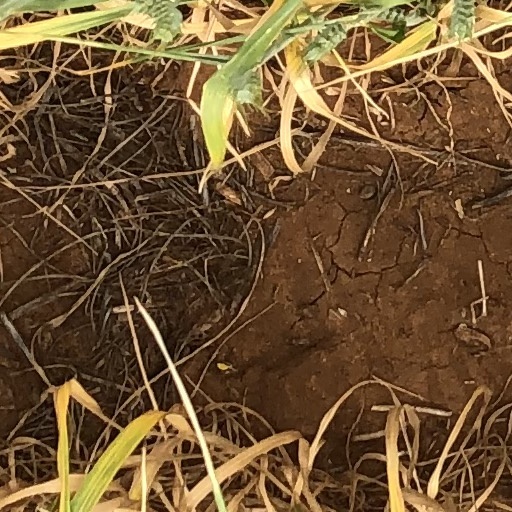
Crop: wheat